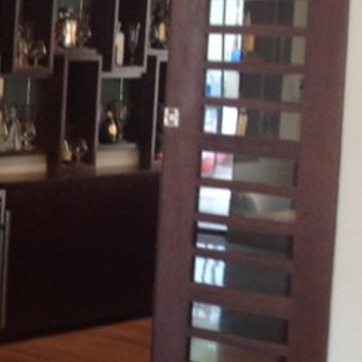
Material: wood